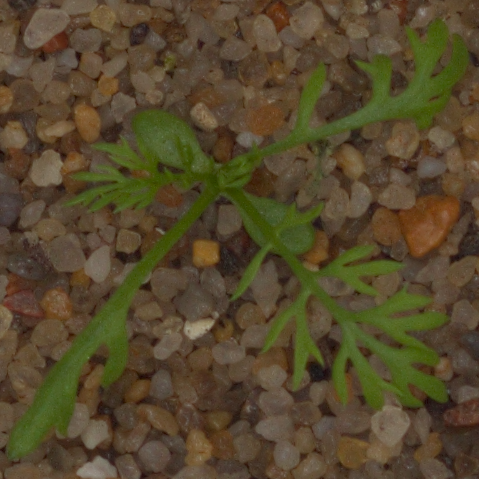
Label: scentless_mayweed